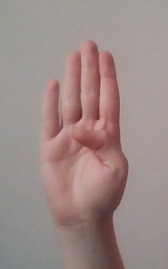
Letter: kaaf